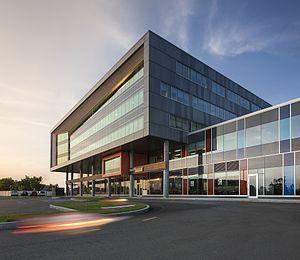
Siège social de Norda Stelo
Norda Stelo est une firme de génie-conseil et de construction canadienne œuvrant à l'échelle mondiale. Son siège social est à Québec. L’entreprise compte 800 employés et réalise des projets dans une cinquantaine de pays. Entreprise indépendante, Norda Stelo est active dans les secteurs des industries du bâtiment, des transports et des infrastructures.